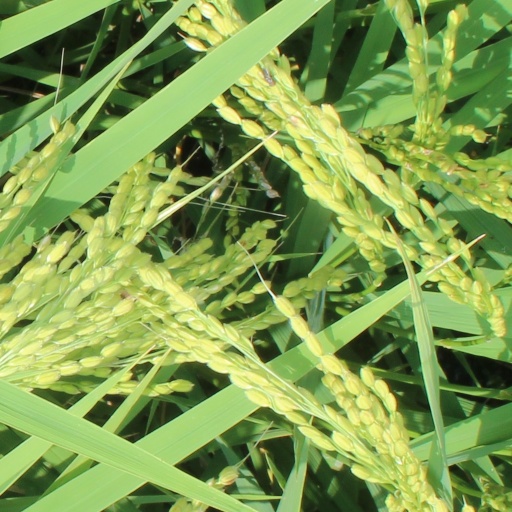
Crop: rice